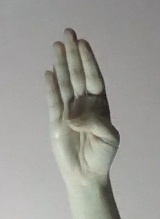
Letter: kaaf